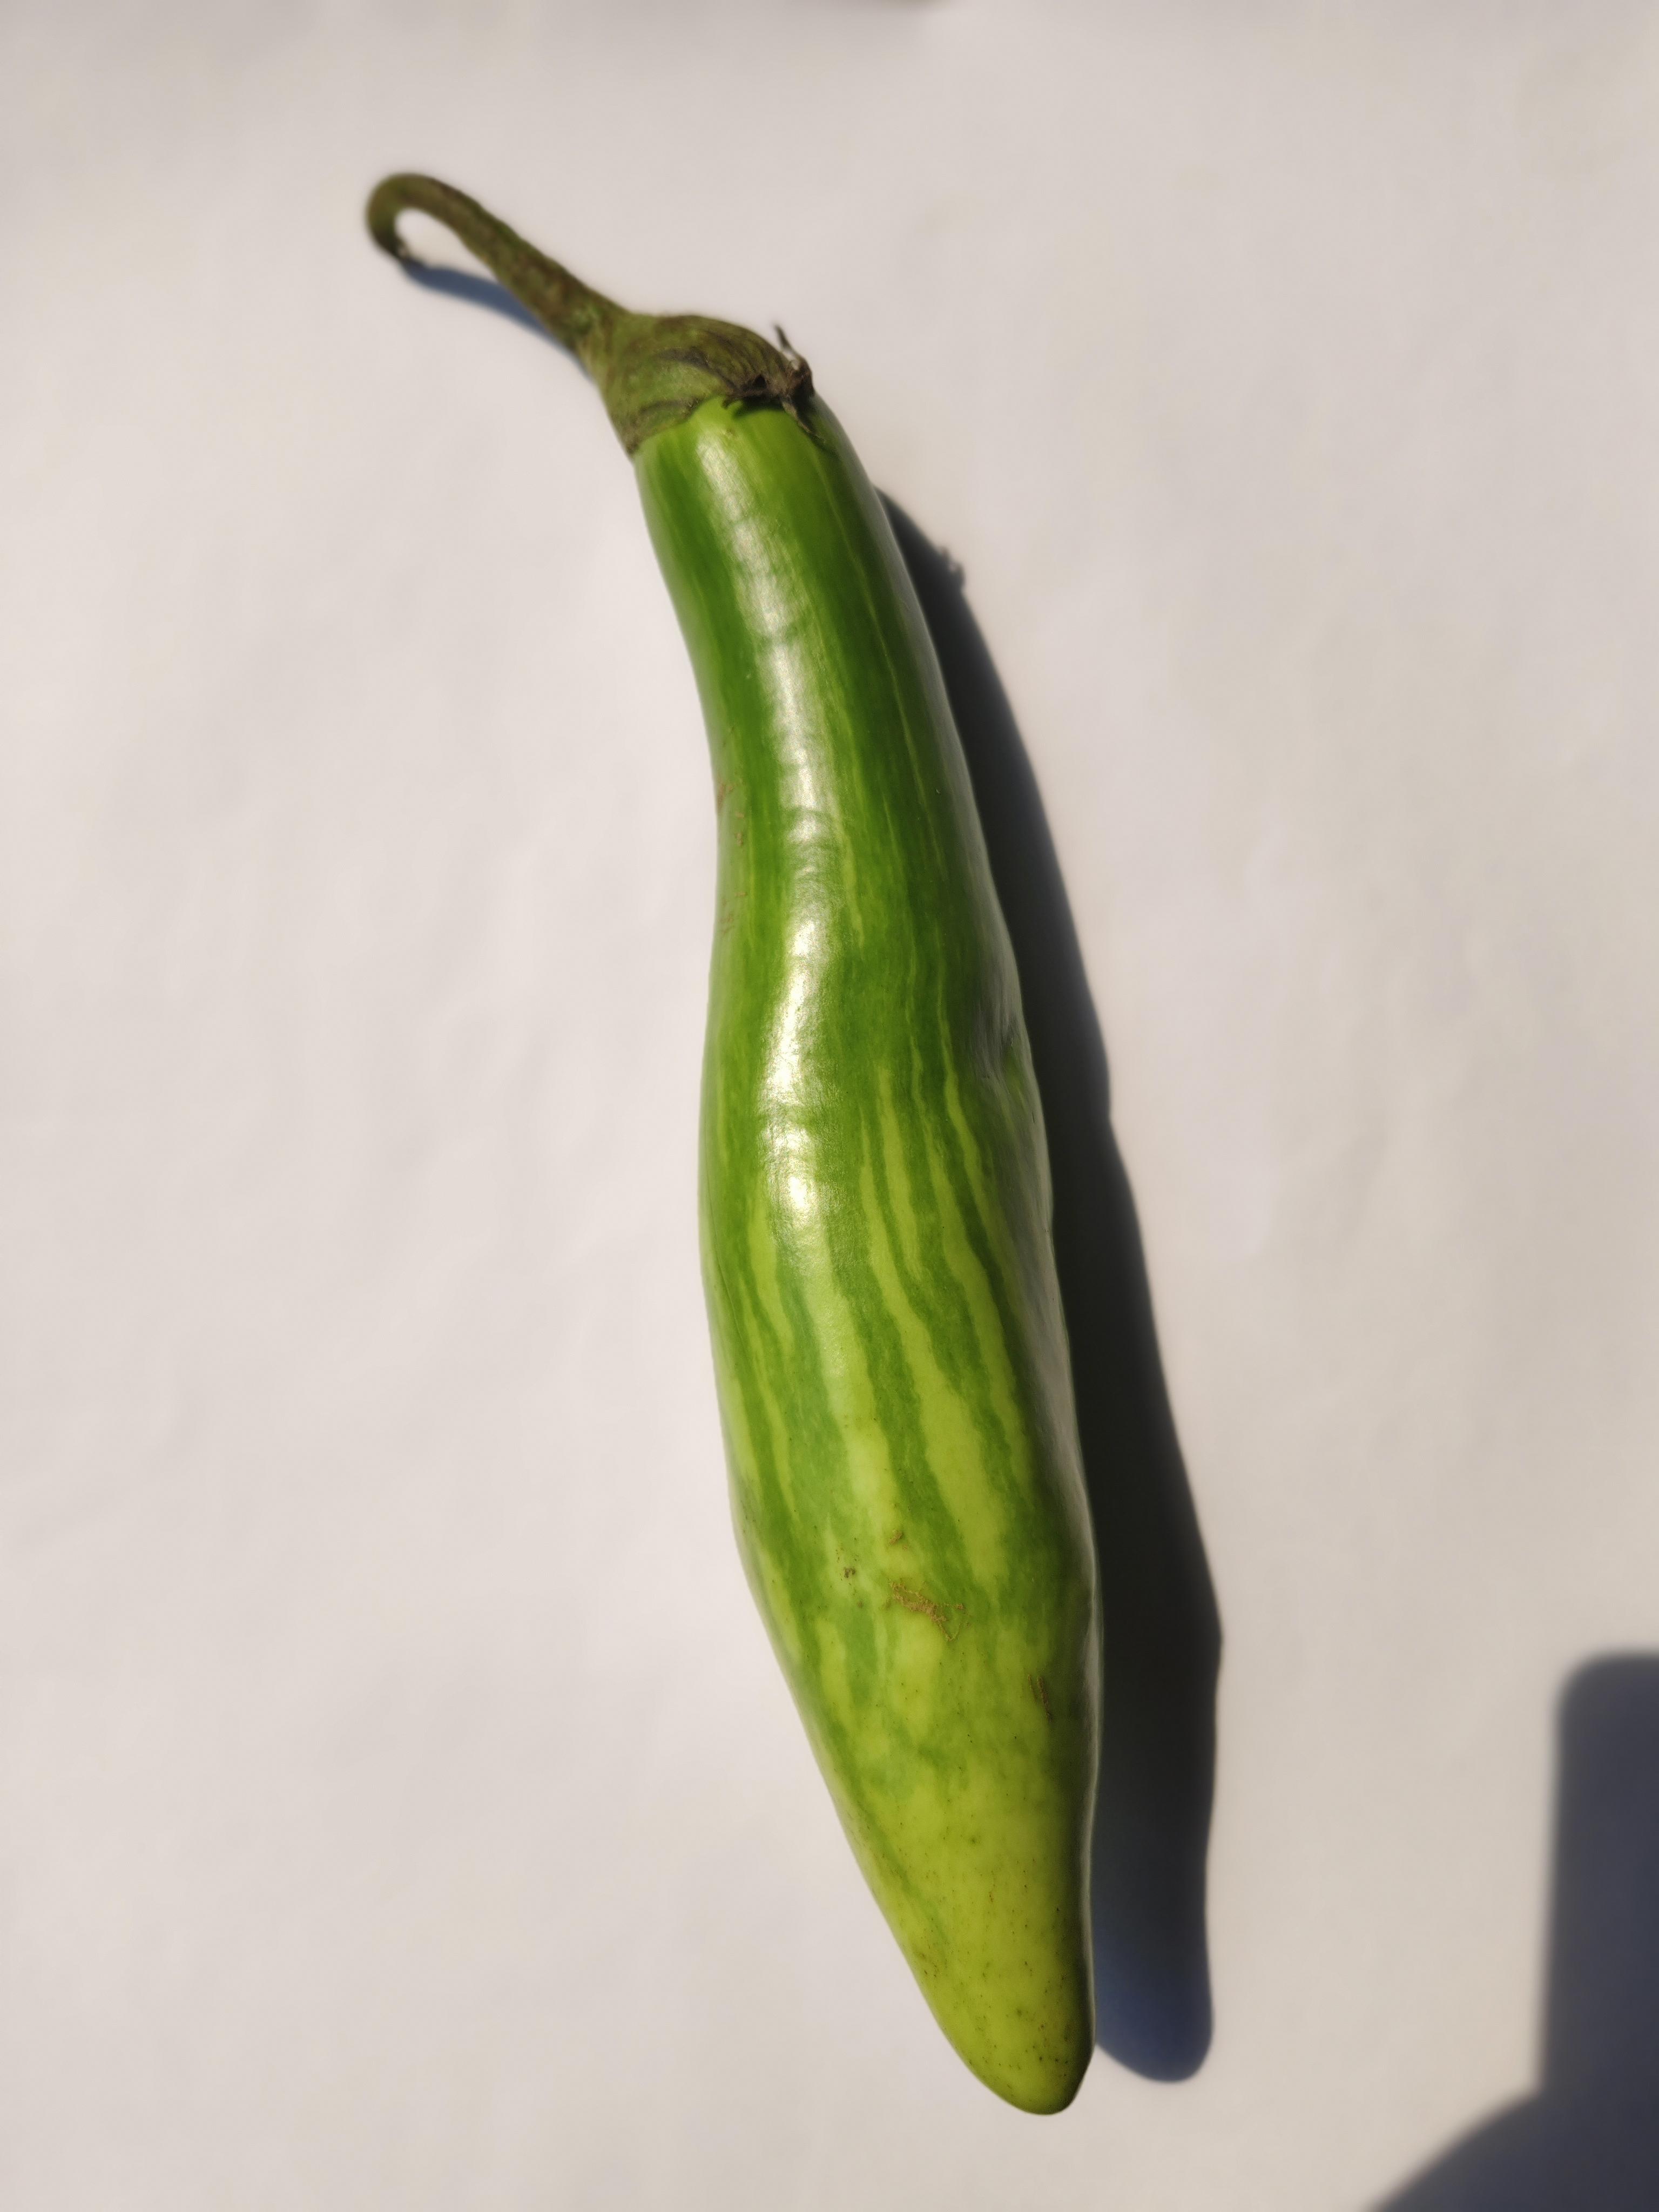
Label: Brinjal